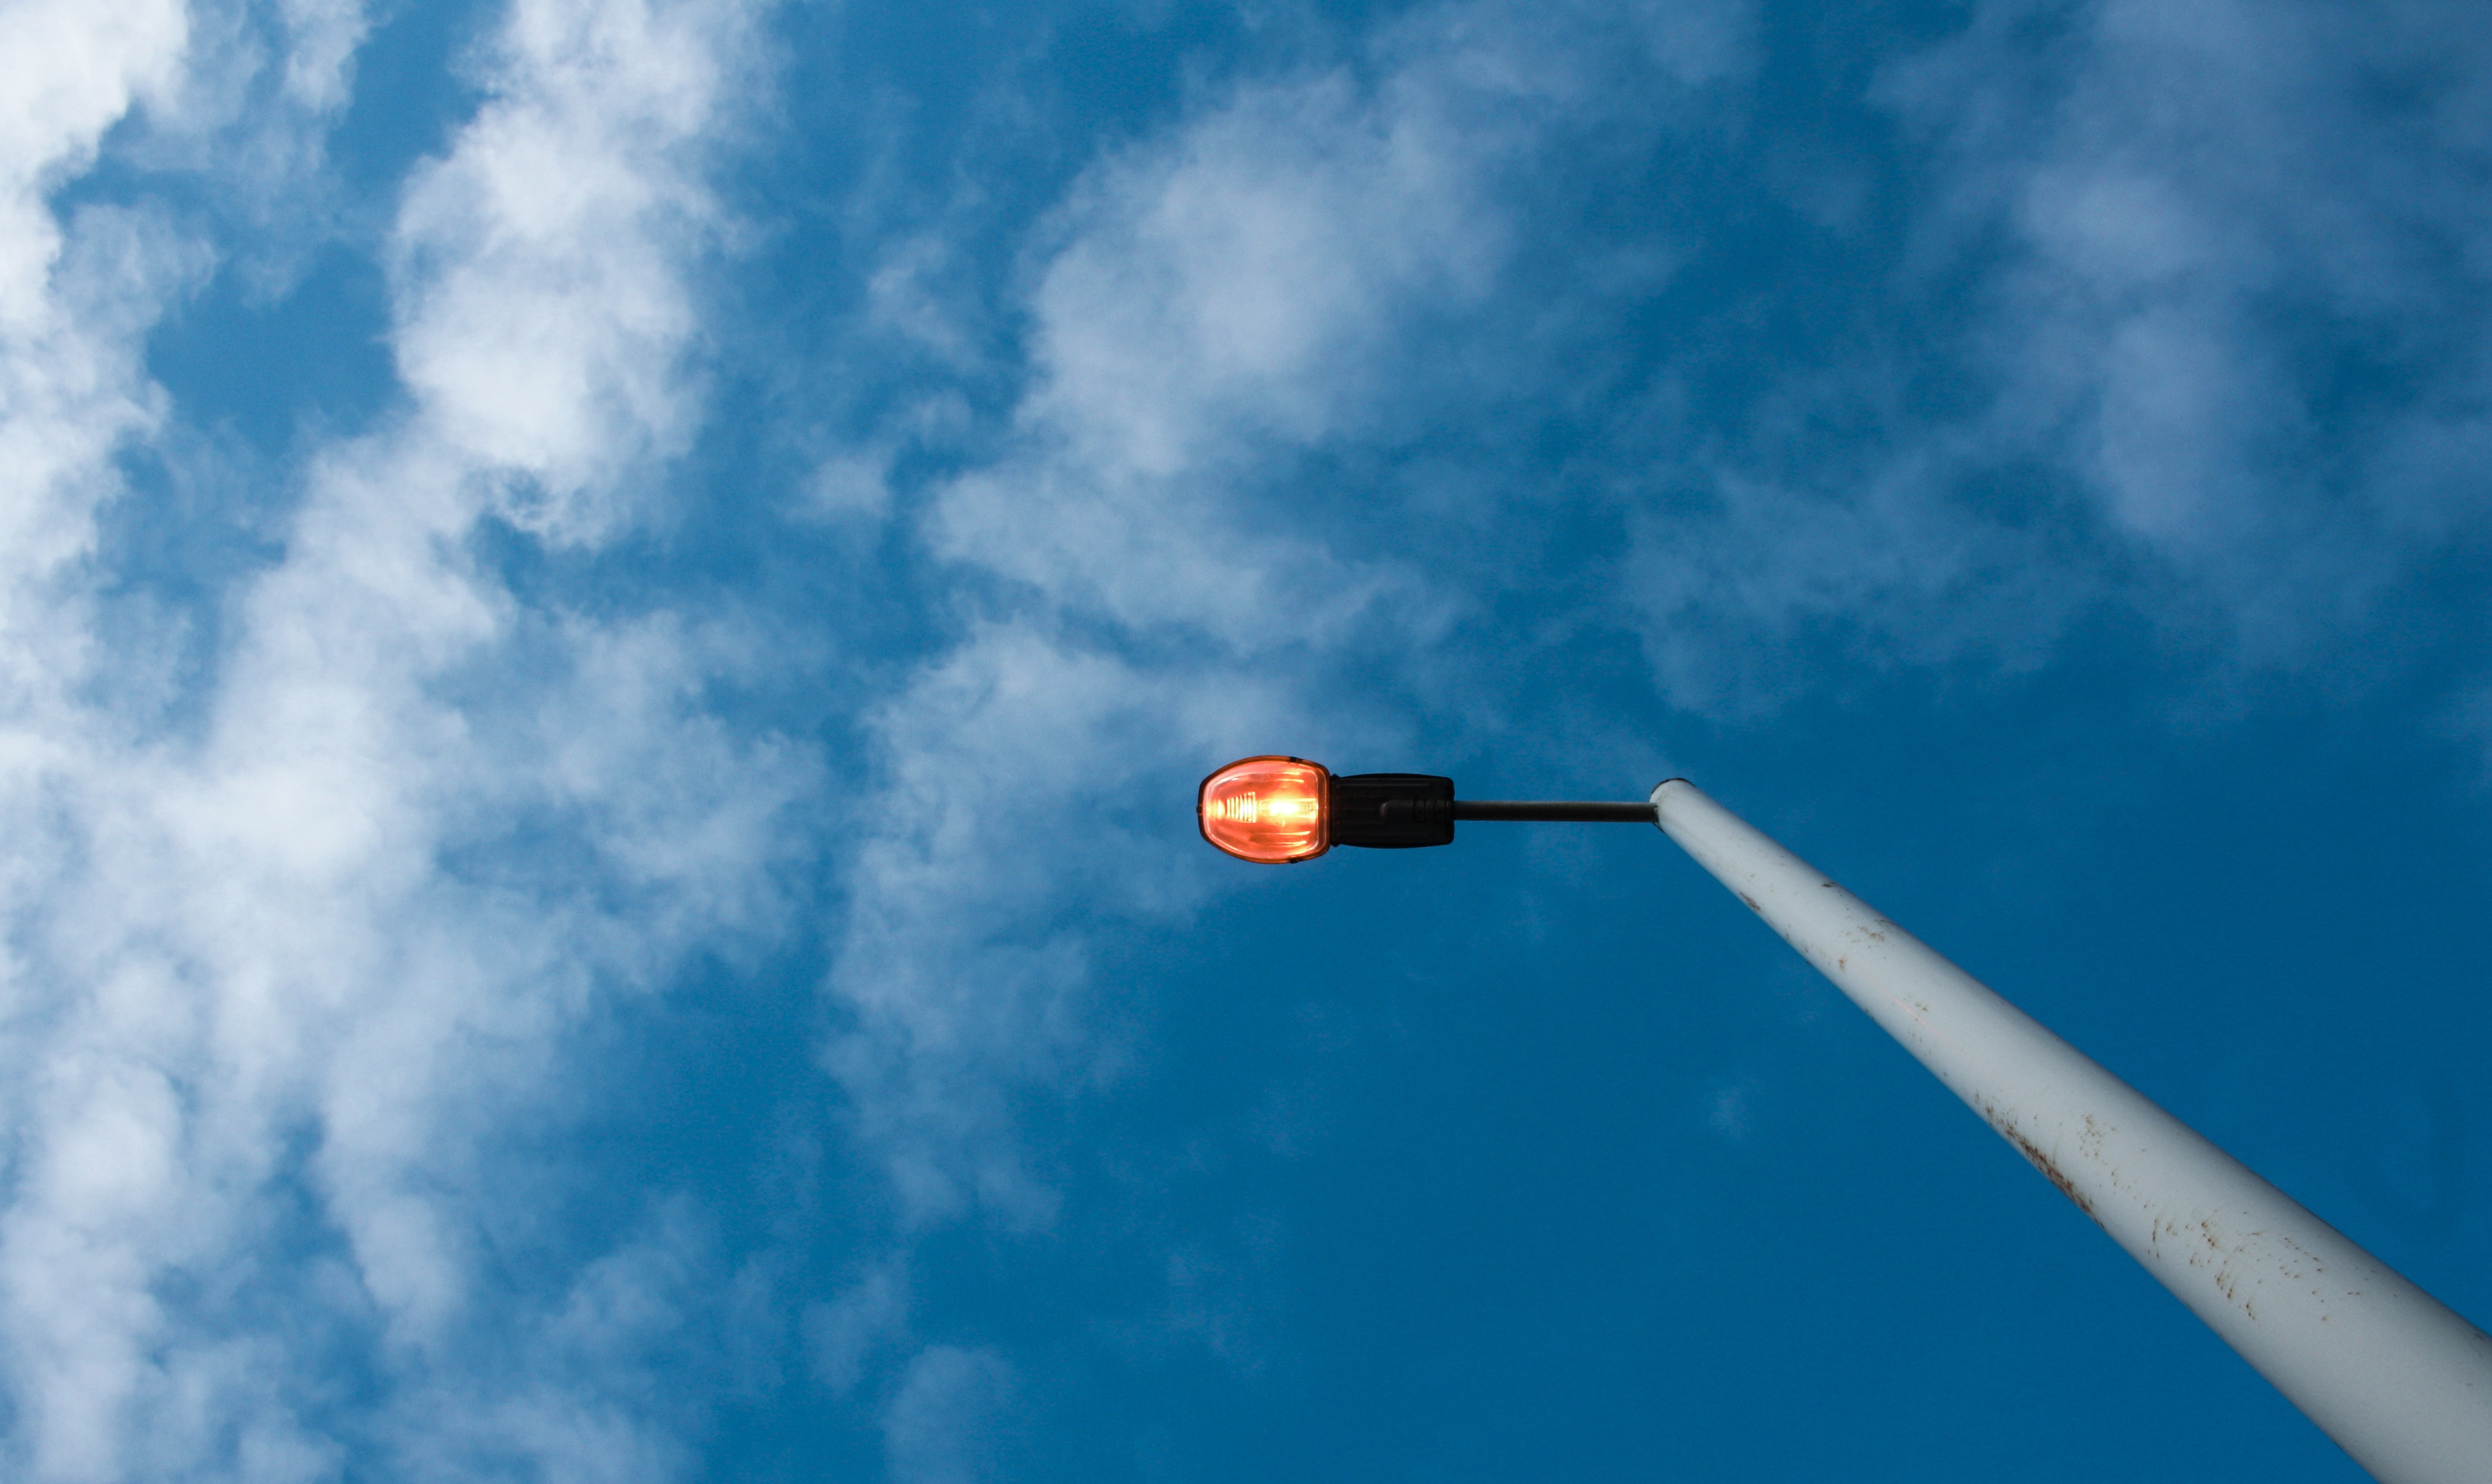
sky, blue, street light, lighting, daytime, cloud, traffic light, light fixture, signaling device, interior design, meteorological phenomenon, road, cumulus